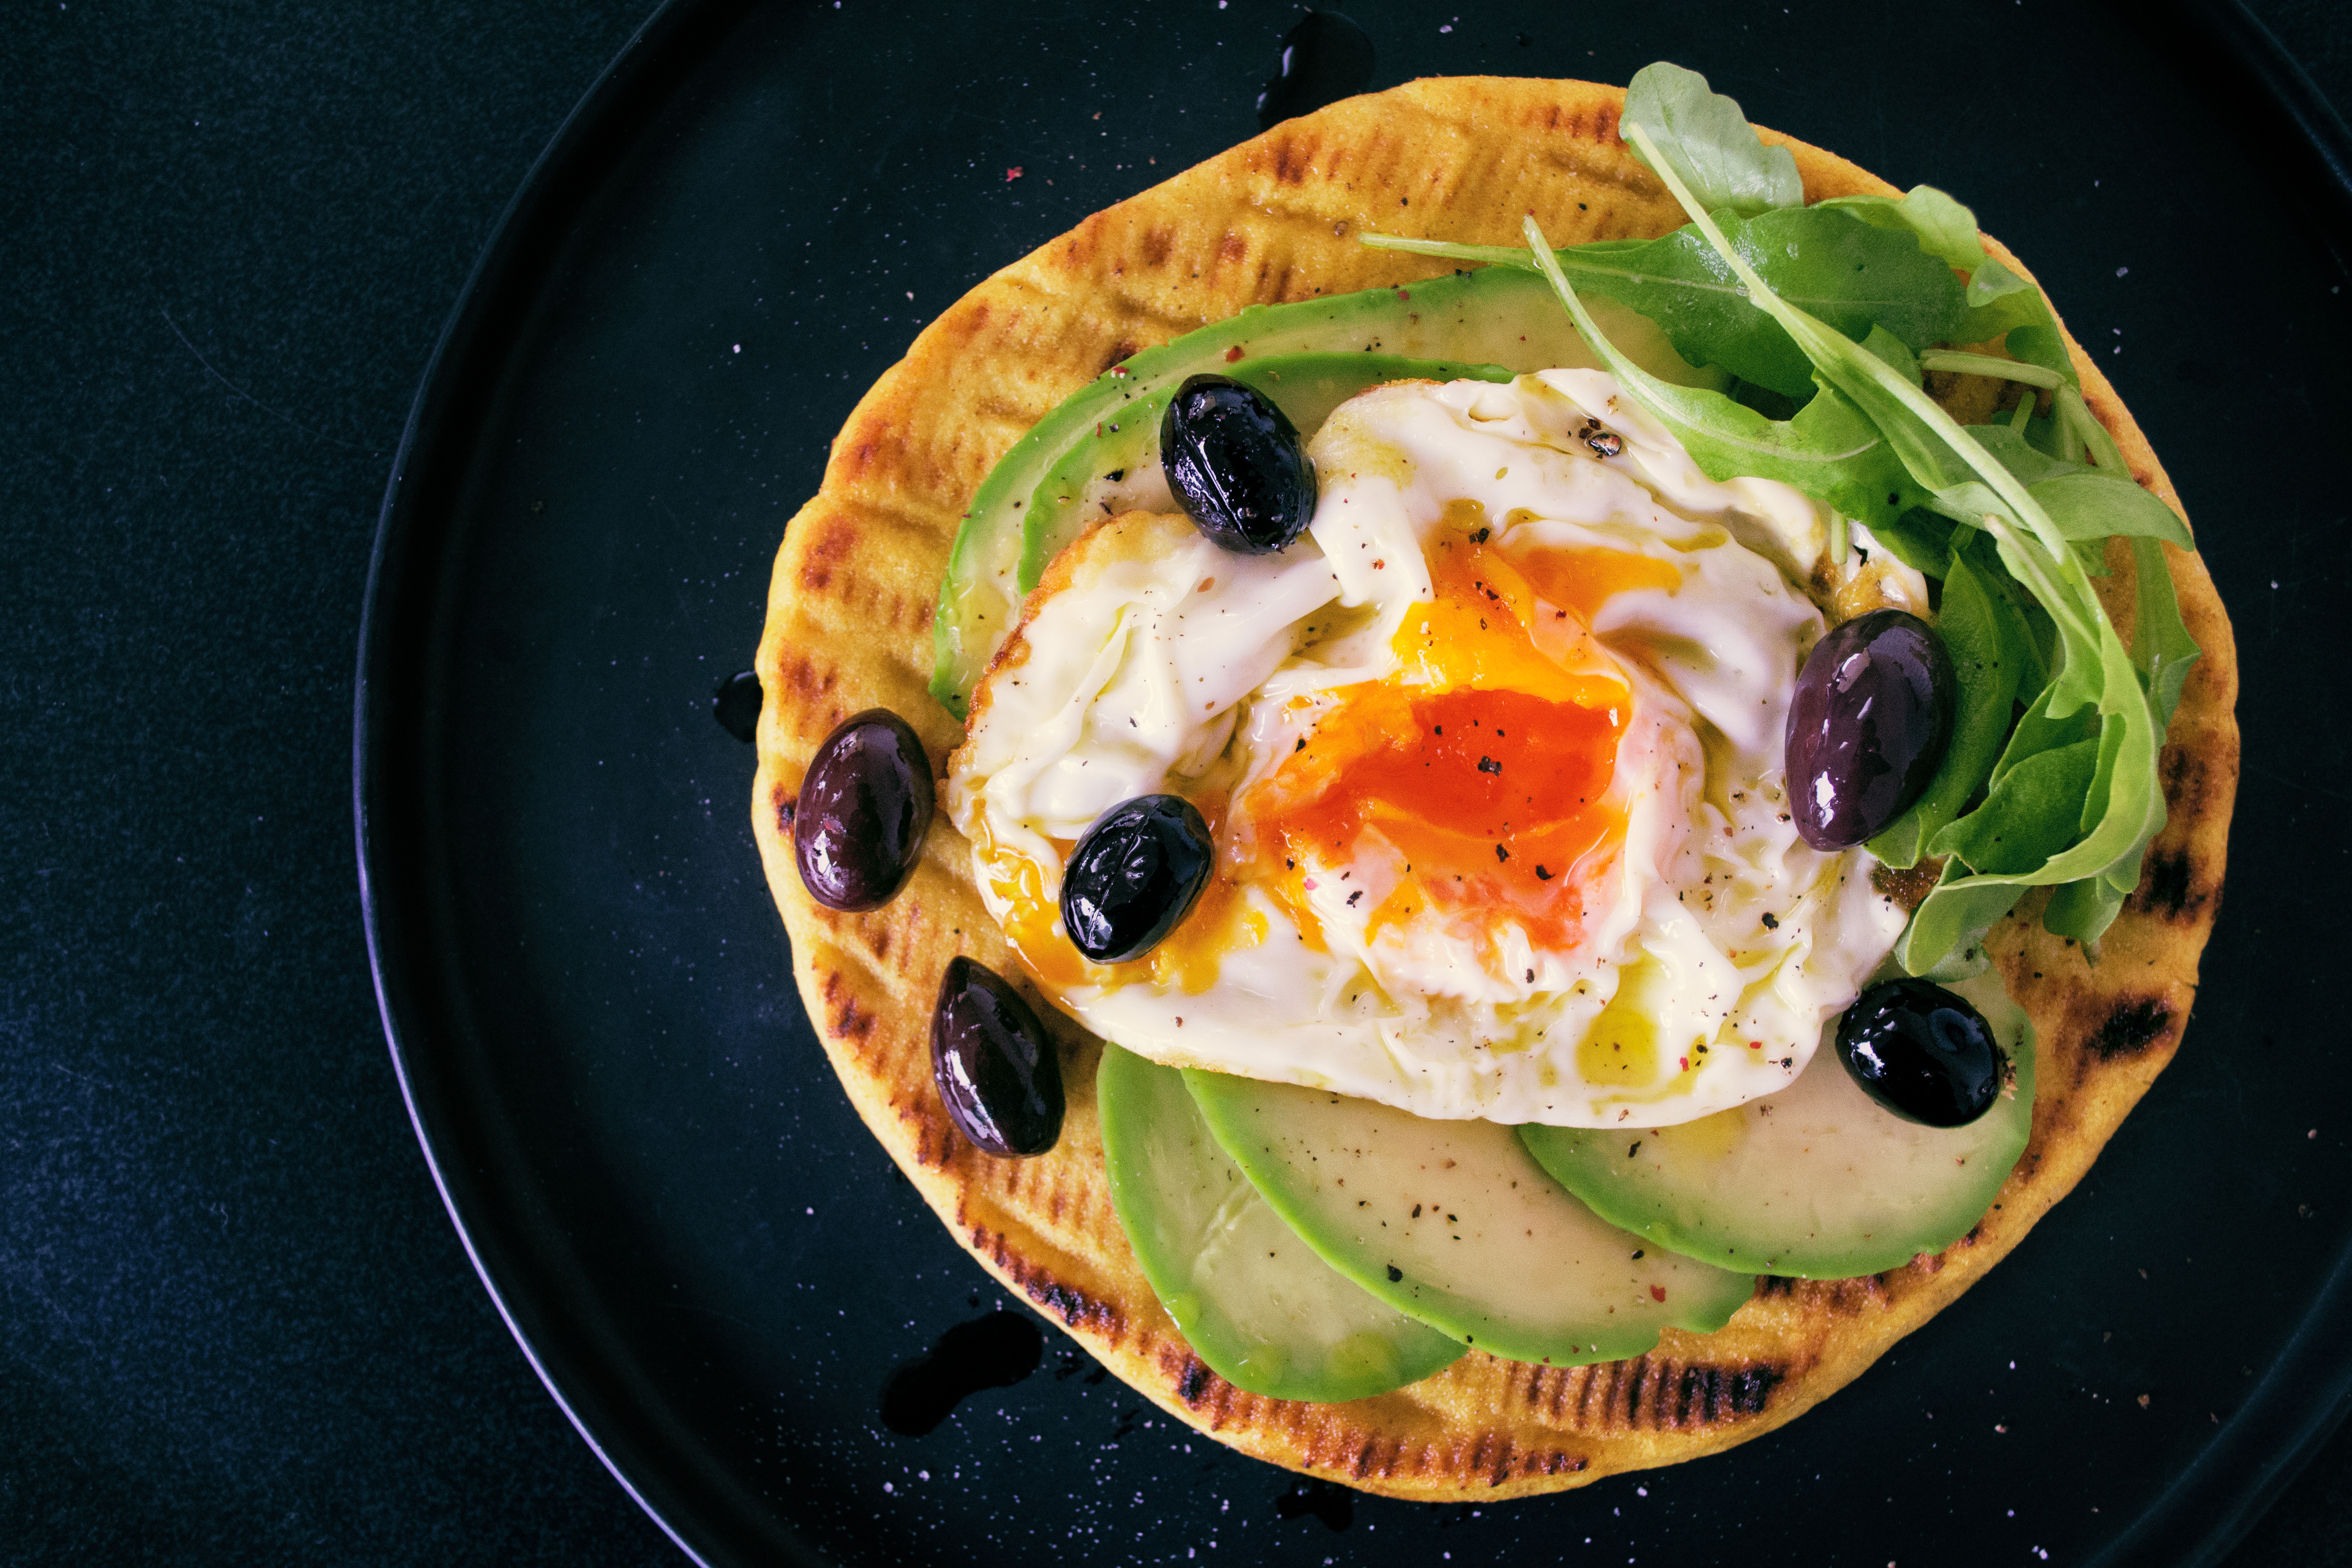
avocado, egg, toast, food, healthy, breakfast, delicious, plate, nutrition, vegetarian, green, rocket, arugula, olives, mediterranean, plated, mystic light, meal, salad, photography, lifestyle, colorful, vegan, dish, cuisine, vegetarian food, italian food, flatbread, pizza, vegetable, recipe